Transformers: The Last Knight

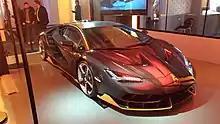
The Lamborghini Centenario LP770-4 is an alternate form used by Hot Rod.

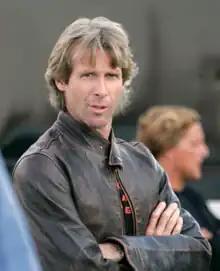
Michael Bay announced that it would be the last "Transformers" film he would direct.

Following the release of "" (2014), Paramount Pictures tasked Akiva Goldsman in March 2015 to work with the film franchise's director Michael Bay, executive producer Steven Spielberg, and producer Lorenzo di Bonaventura to set up a writers' room to create ideas for future "Transformers" films. According to Goldsman, the writing team would look at various "Transformers" media created by Hasbro for inspiration; if they found one that interested them, they could submit a treatment, which would then be further developed by the whole team. In July 2015, Goldsman and Jeff Pinkner signed on as writers. On November 20, due to Goldsman's commitments creating a writers' room for "G.I. Joe" and "Micronauts" properties, Paramount began to negotiate with Art Marcum and Matt Holloway, as well as Ken Nolan, to write the film. Lindsey Beer and Geneva Robertson-Dworet were also brought aboard for writing duties.